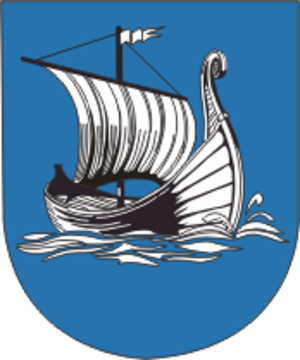
Jlobine est une ville de la voblast de Homiel, en Biélorussie, et le centre administratif du raïon de Jlobine. Sa population s'élevait à 76 068 habitants en 2017.
Le raïon de Jlobine est une subdivision de la voblast de Homiel ou Gomel, en Biélorussie. Son centre administratif est la ville de Jlobine.